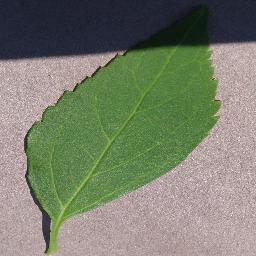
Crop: cherry
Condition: (including_sour)_healthy